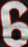
Number: 6